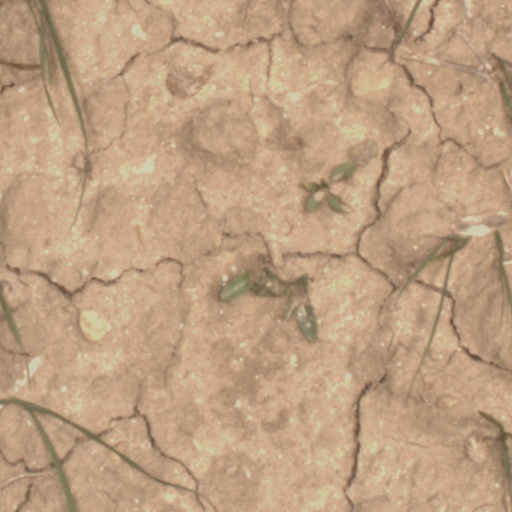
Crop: wheat